Sewell, New Jersey

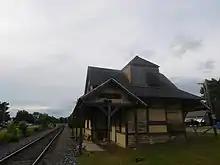
The former Pennsylvania Railroad station in Sewell

The community is a planned stop on the Glassboro–Camden Line, a proposed diesel multiple unit (DMU) light rail line.